Albert Kingwell

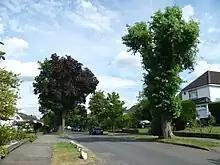
Kingwell Road, Hadley Wood.

Albert Edward Kingwell (3 January 1863 – 10 November 1949) was an English architect, surveyor and land agent who was one of the first to use concrete in his practice. He oversaw the Jack Estate at Hadley Wood in Hertfordshire for more than 50 years.